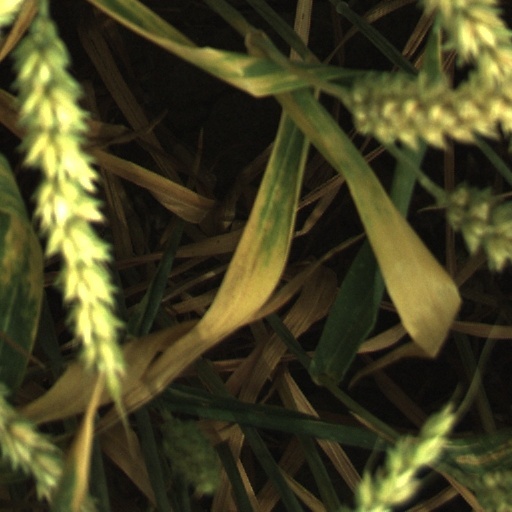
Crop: wheat